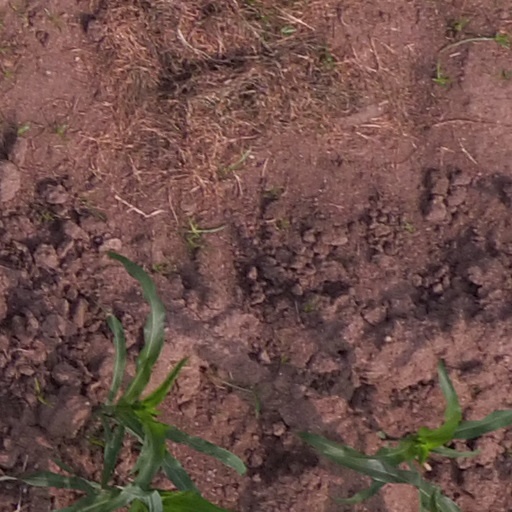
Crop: maize; corn